Hiram Fong

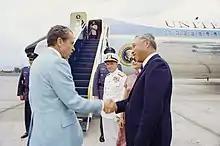
President Richard Nixon greeting Senator Fong in 1972

Fong was twice honored as Hawaii's favorite son at the Republican National Convention in 1964 and 1968. In 1964, he became the first Asian American to receive votes for president at a major party convention, receiving the votes of the Hawaii and Alaska delegations. Fong is to date the only Republican to ever serve as a Hawaii U.S. Senator.